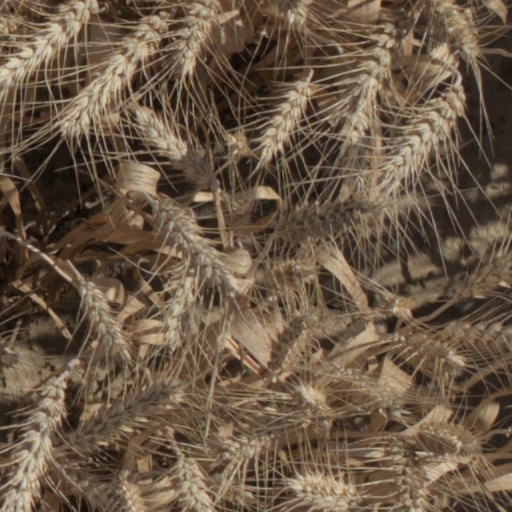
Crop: wheat